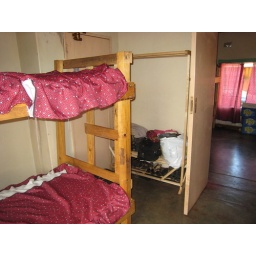
Girls bedroom at the new orphanage house being rented in the village of Twapia.